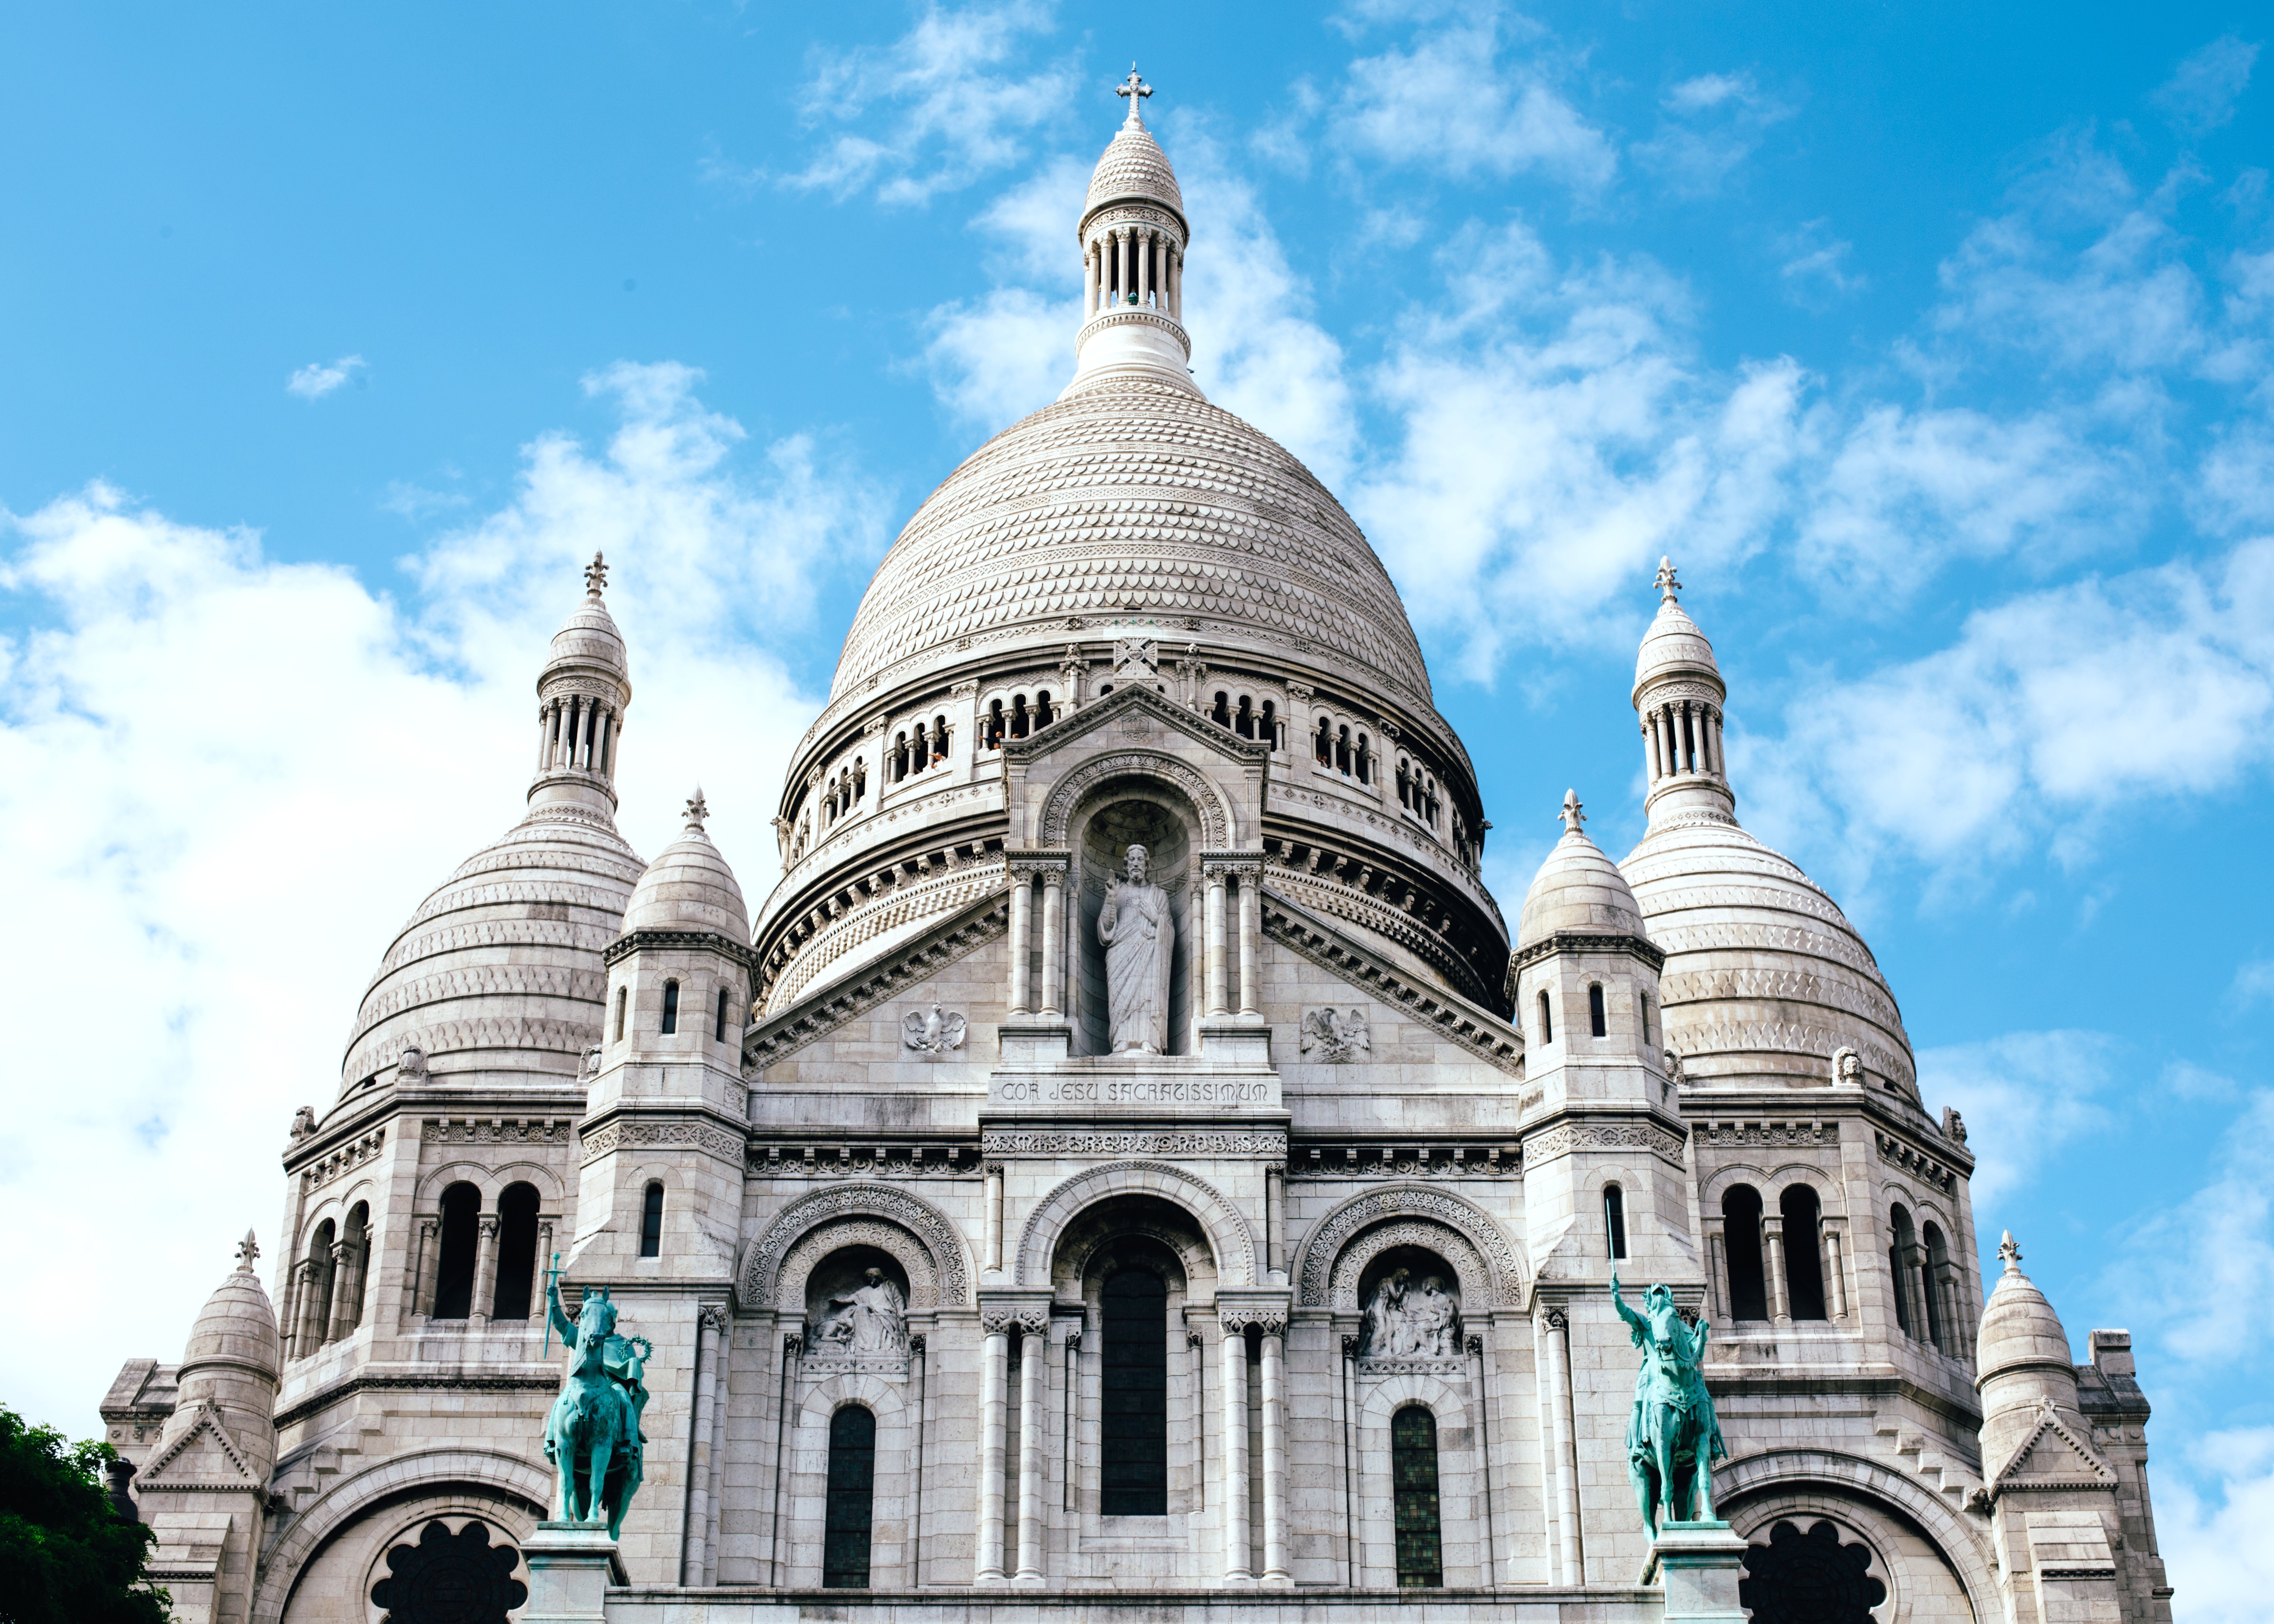
building, landmark, facade, church, cathedral, place of worship, baptistery, synagogue, basilica, dome, historic site, byzantine architecture